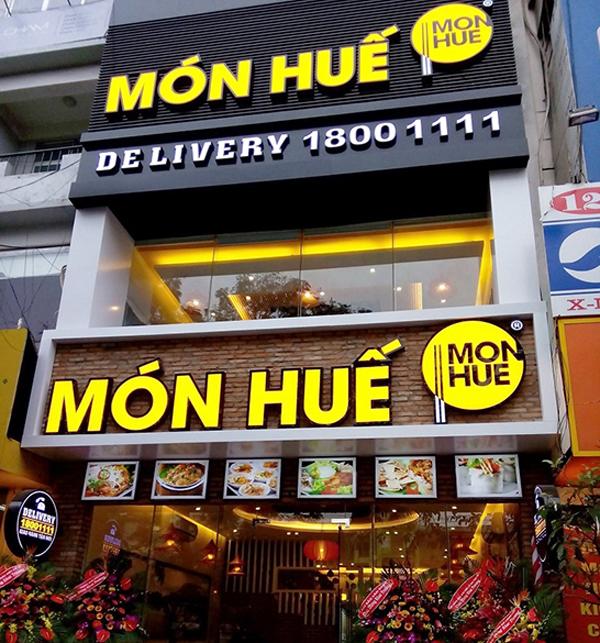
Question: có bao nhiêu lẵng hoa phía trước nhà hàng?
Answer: có năm lẵng hoa